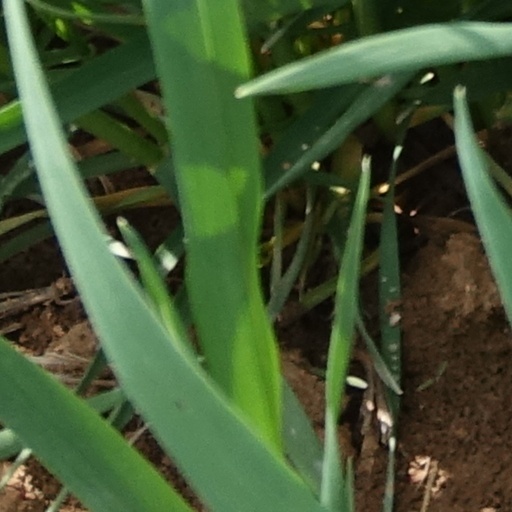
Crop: wheat